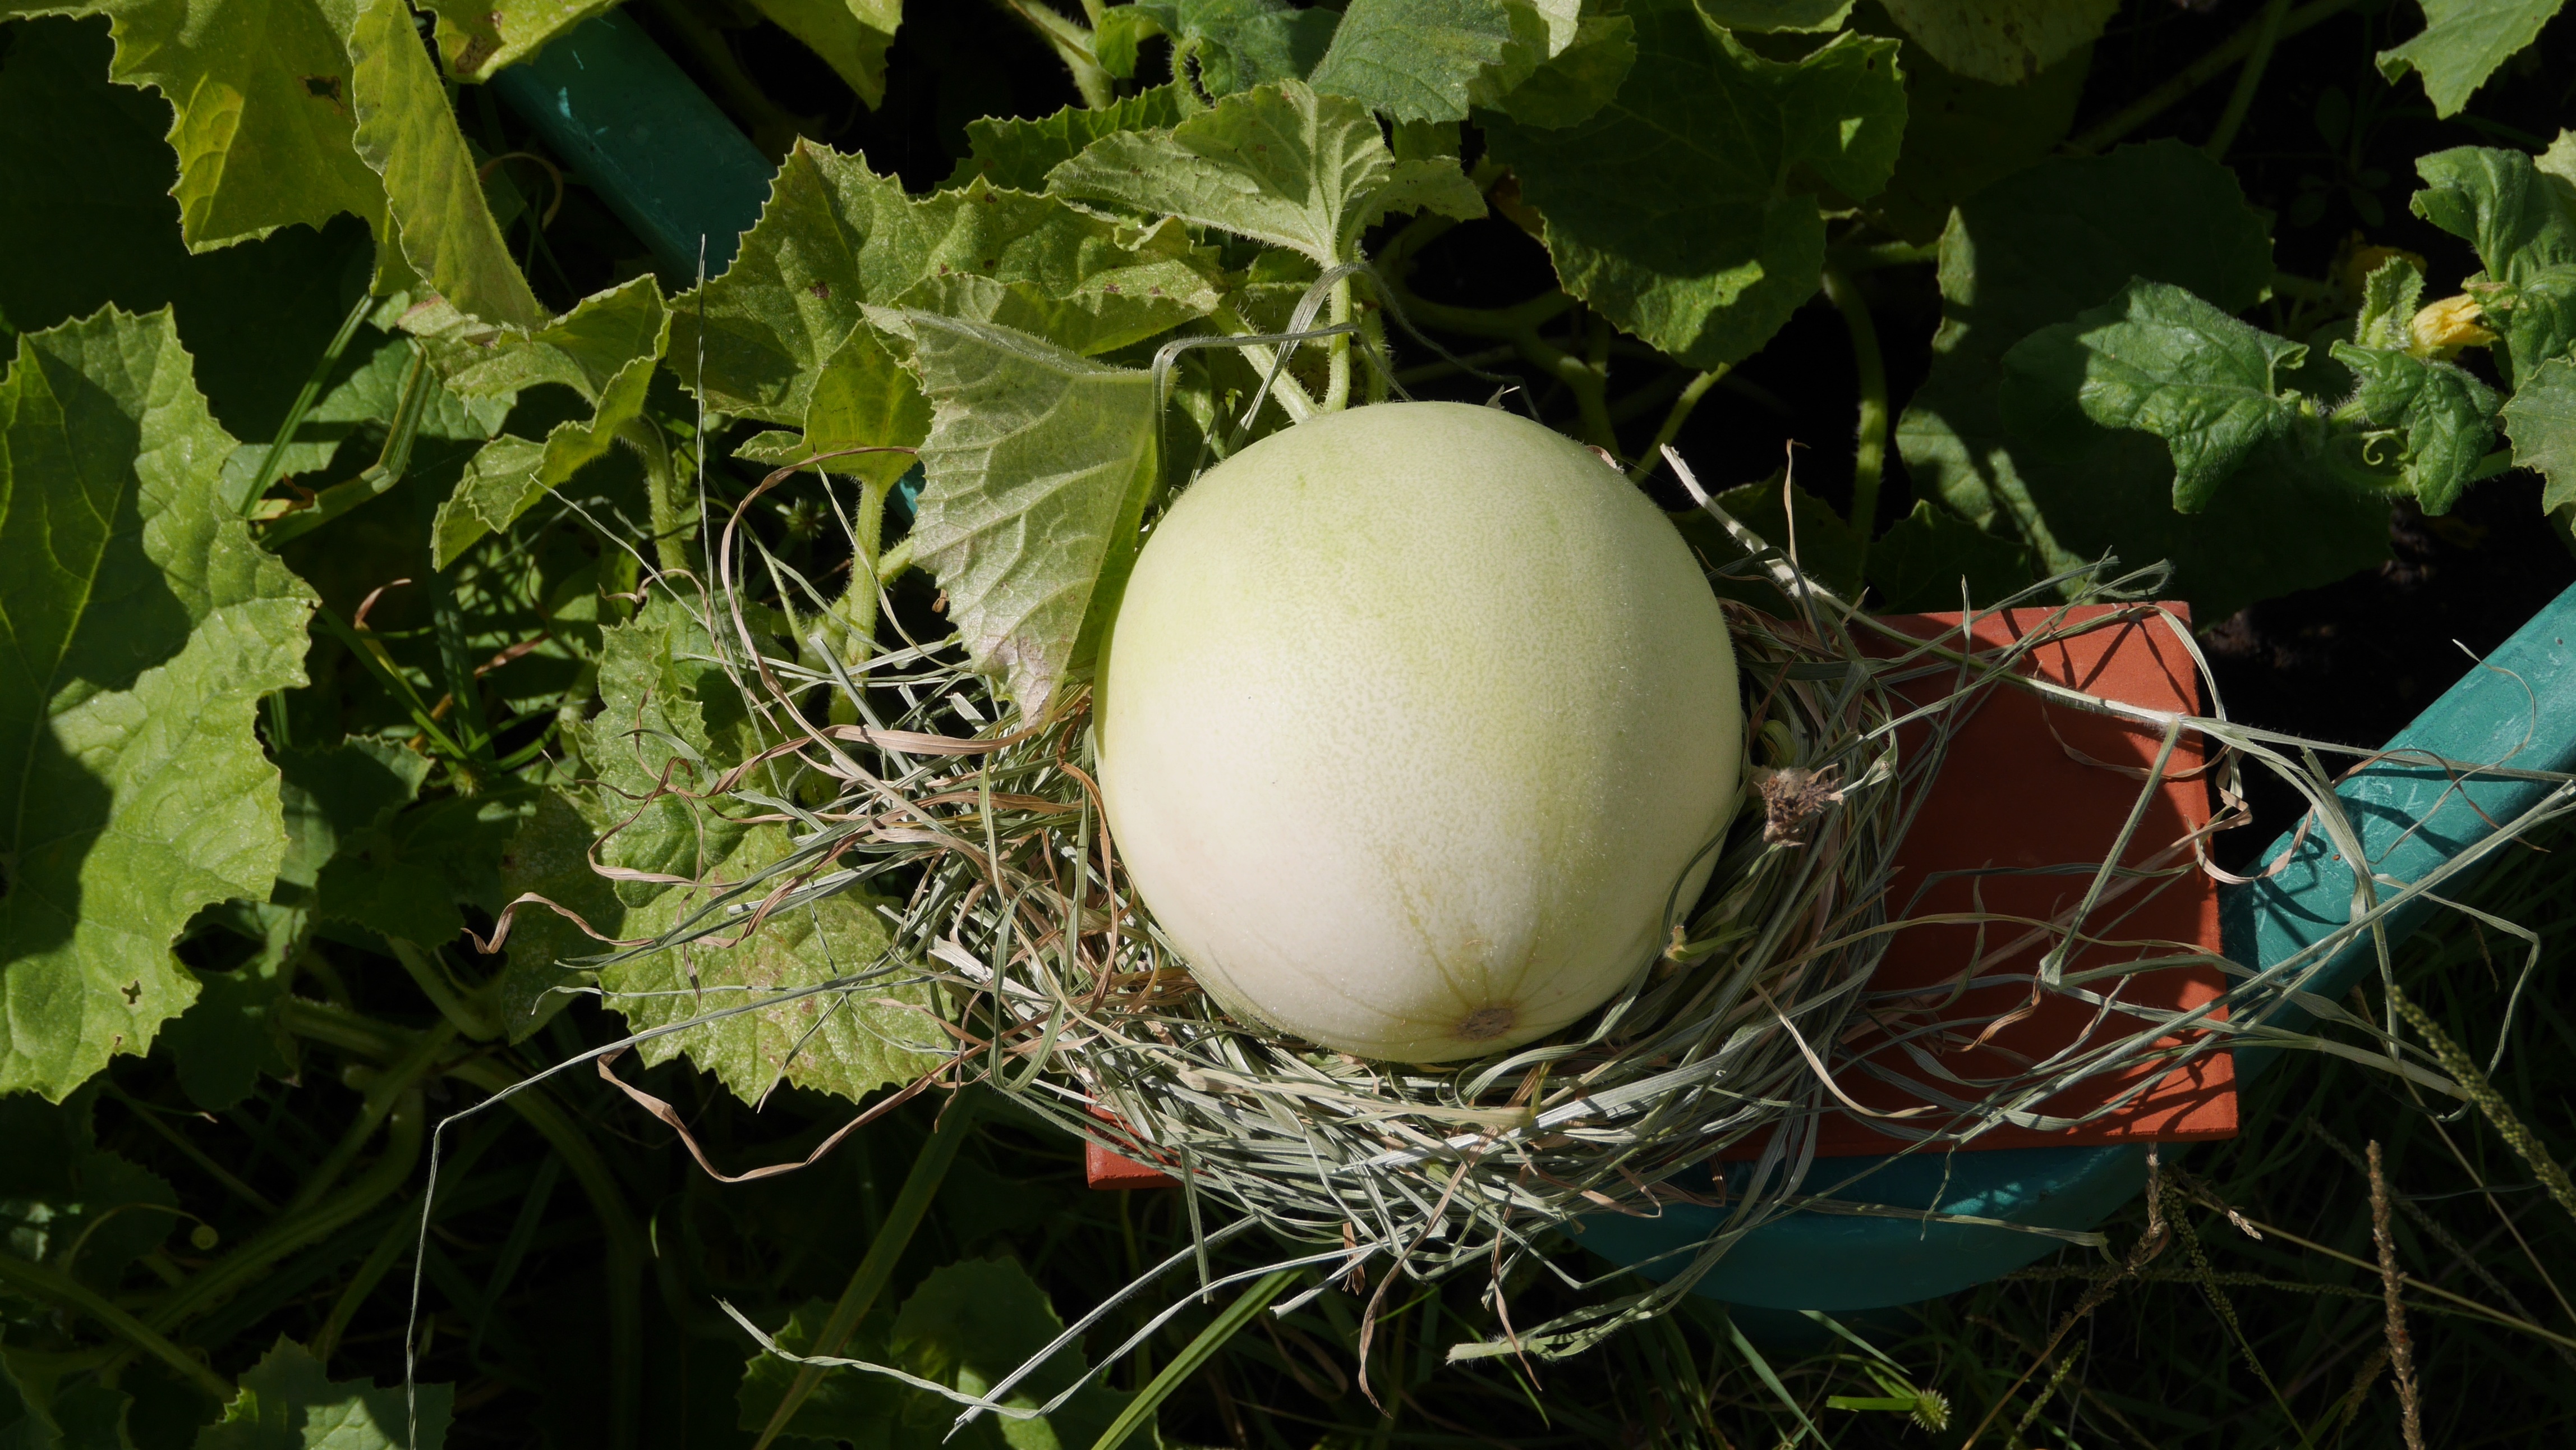
fruit, flower, food, spring, green, harvest, produce, vegetable, autumn, agriculture, gourd, melons, seasonal, bud